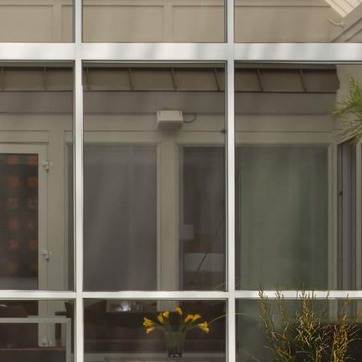
Material: glass